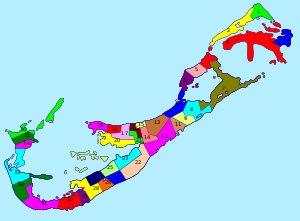
Les élections législatives bermudiennes de 2020 se déroulent le 1ᵉʳ octobre 2020 afin de renouveler les membres de l'Assemblée du territoire britannique d'outre-mer des Bermudes.
Les élections législatives bermudiennes de 2017 se déroulent le 18 juillet 2017 aux Bermudes. Elles donnent lieu à une alternance, le Parti travailliste progressiste, dans l'opposition, remportant la majorité à la chambre. David Burt devient Premier ministre des Bermudes.